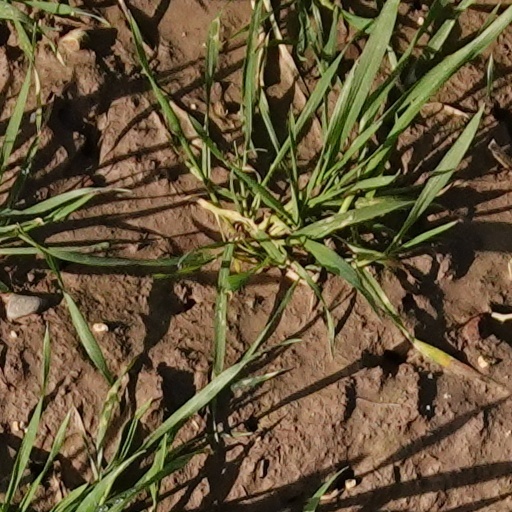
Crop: wheat